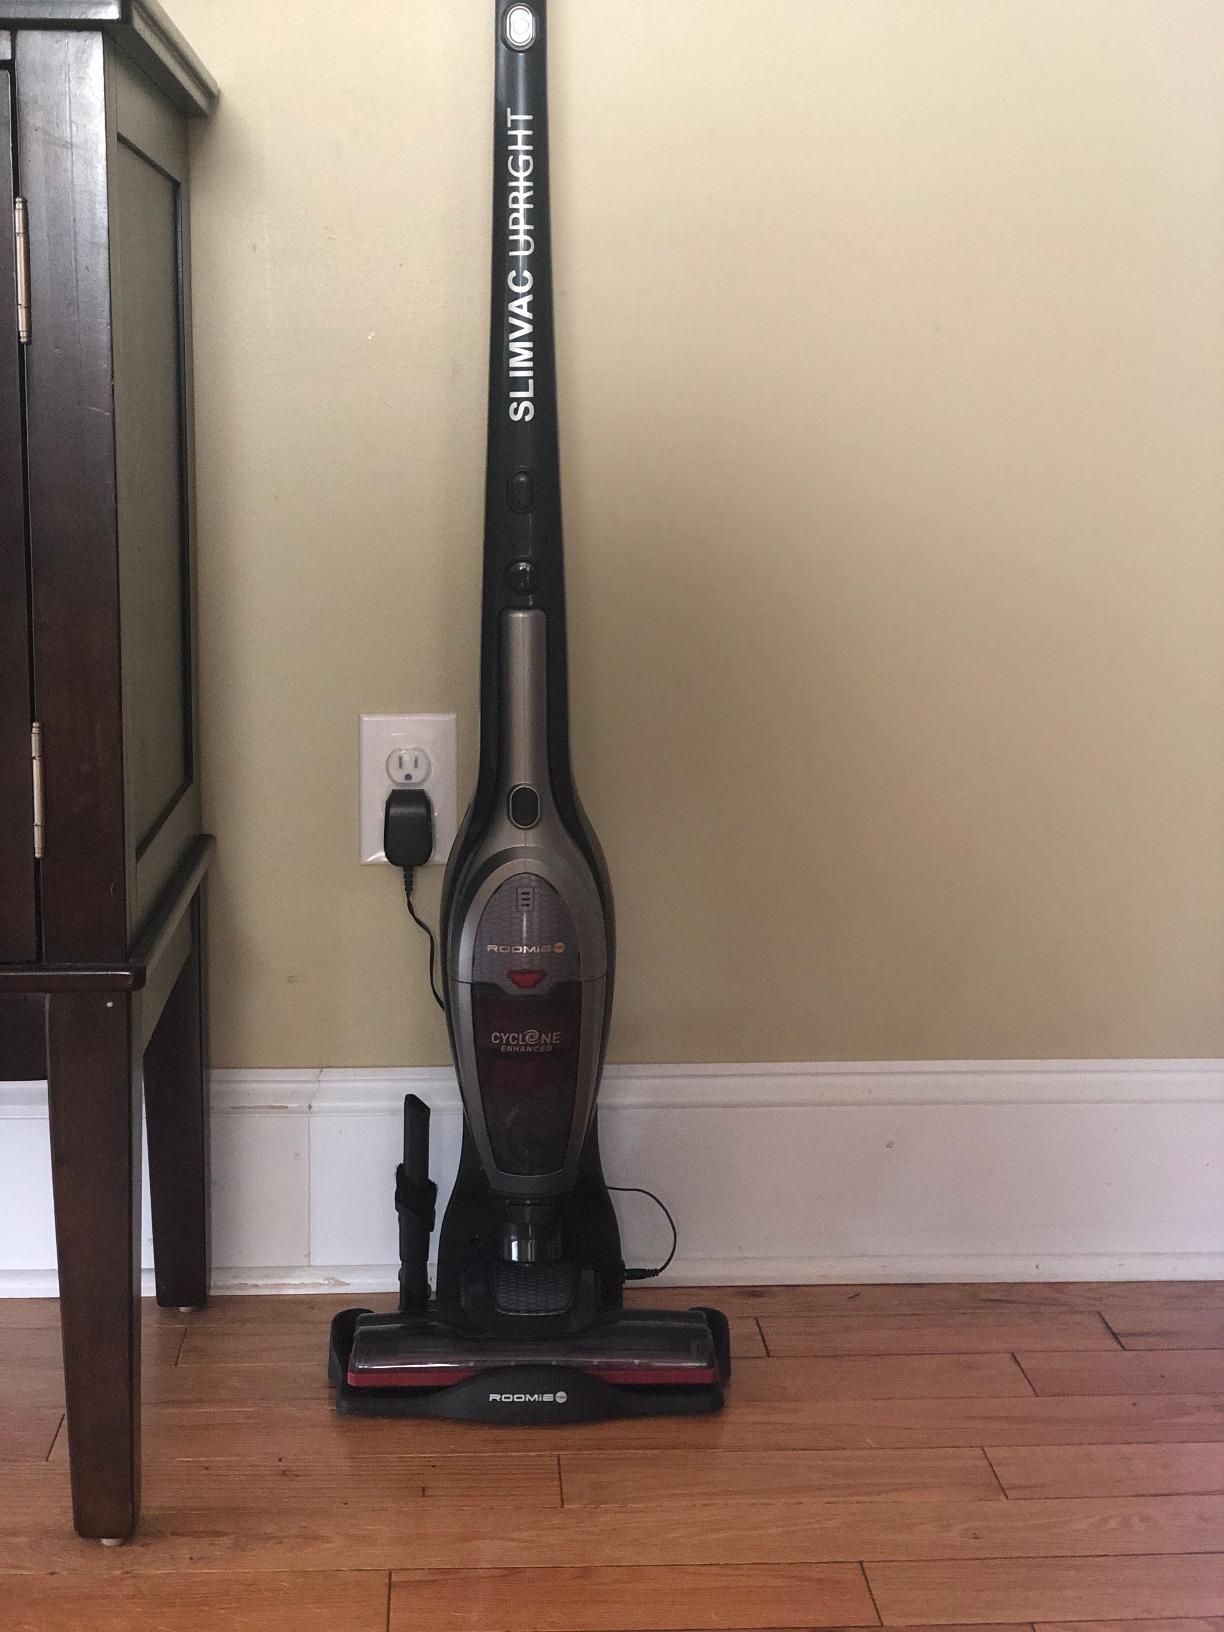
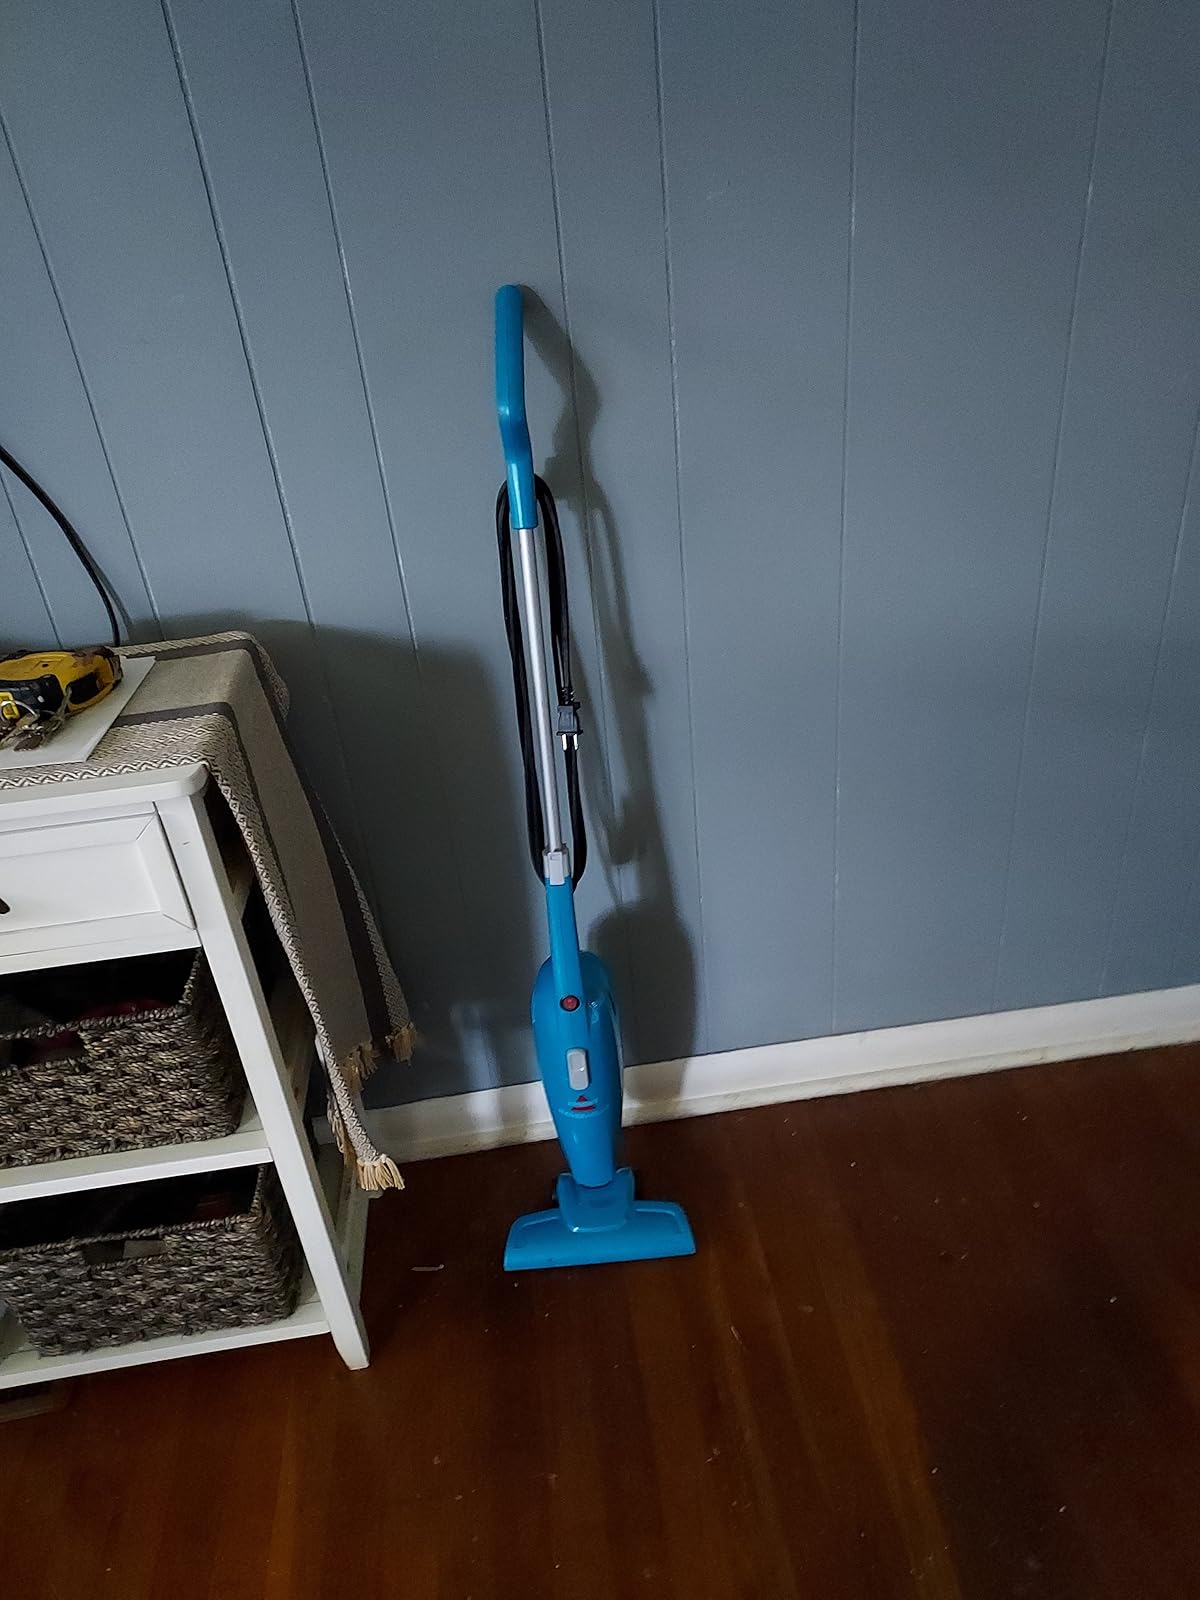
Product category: items_vacuum
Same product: no